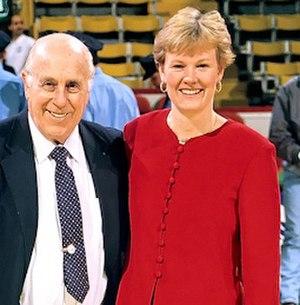
Arnold Jacob Auerbach, dit Red Auerbach, né le 20 septembre 1917 à Brooklyn et mort le 28 octobre 2006 à Washington, D.C. est un entraîneur de basket-ball américain des Washington Capitols, des Tri-Cities Blackhawks puis des Celtics de Boston. Après la fin de sa carrière d'entraîneur, il devient président des Celtics puis occupe des postes dans la direction du club jusqu'à sa mort.